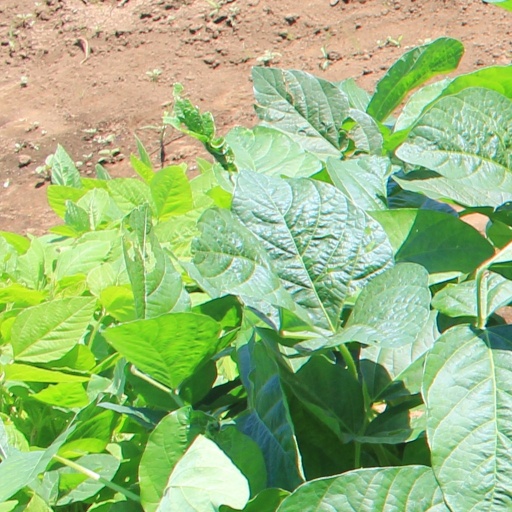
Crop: soybean